Chen Quanguo

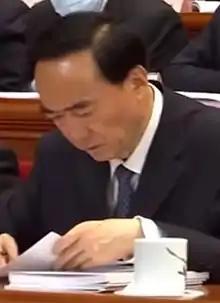
Chen in 2020

Chen Quanguo (born November 1955) is a Chinese retired politician who was the Party Secretary of Tibet from 2011 to 2016 and the Party Secretary of Xinjiang from 2016 to 2021, making him the only person to serve as the Party Secretary for both autonomous regions. Between 2017 and 2022, he was a member of the 19th Politburo of the Chinese Communist Party and was also Political Commissar of the Xinjiang Production and Construction Corps concurrently with his position as Xinjiang Party Secretary.